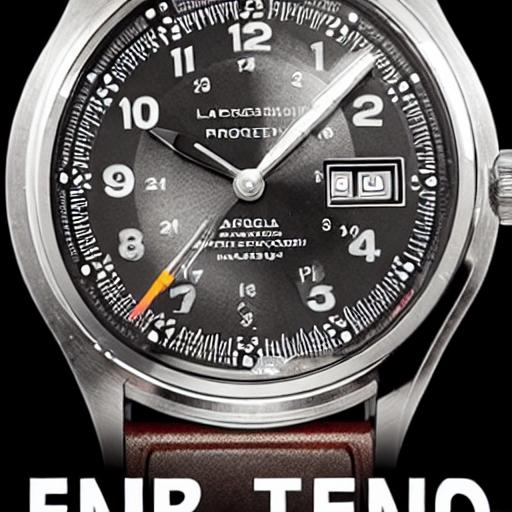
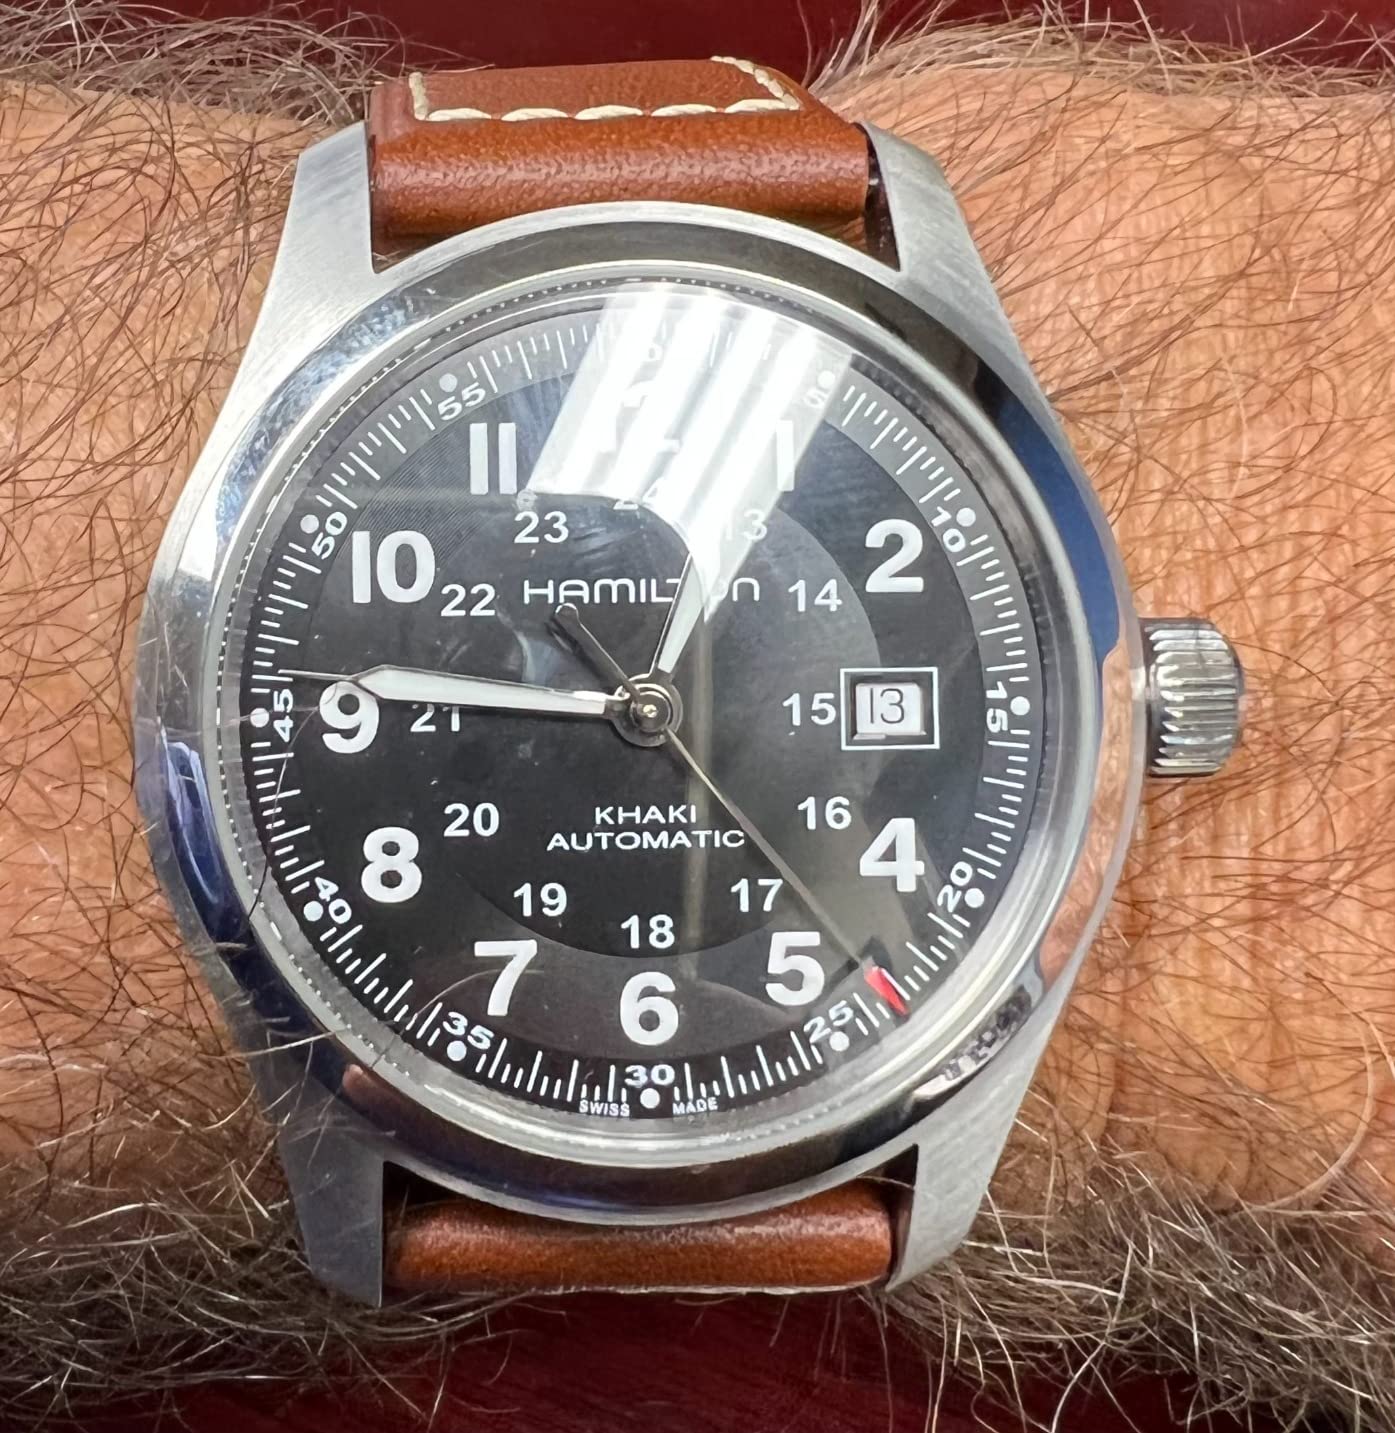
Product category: accessories_watch
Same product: no